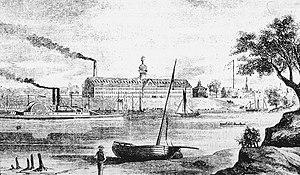
La Colt's Manufacturing Company est une entreprise américaine d'armes à feu basée à Hartford. Elle est fondée par Samuel Colt en 1855 après la faillite en 1842 de sa première entreprise, la Patent Arms Manufacturing of Paterson, à Paterson, New Jersey.